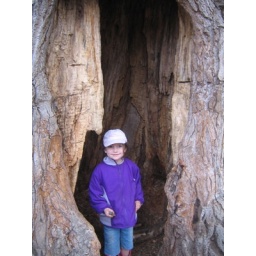
This old cottonwood tree in Eagle river valley can hold up to five kids inside its trunk!